Sequent calculus

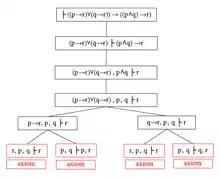
A rooted tree describing a proof finding procedure by sequent calculus

Sequent calculus can be seen as a tool for proving formulas in propositional logic, similar to the method of analytic tableaux. It gives a series of steps that allows one to reduce the problem of proving a logical formula to simpler and simpler formulas until one arrives at trivial ones.